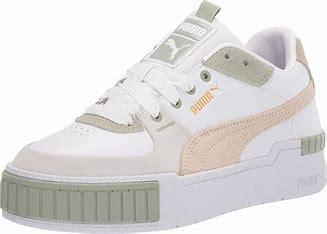
Brand: Puma
Model: 100